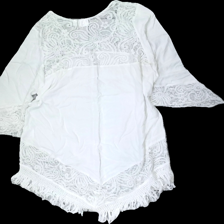
View: back
Type: Top
Category: Ladies
Brand: Missing
Brand text on label: bpc selection
Colors: White
Material: 100% viscose
Pattern: Lace
Cut: Regular, C-collar, Loose
Size: 42
Season: All
Stains: Minor
Damage: stain
Damage location: top right
Price range: <50
Recommended usage: Export